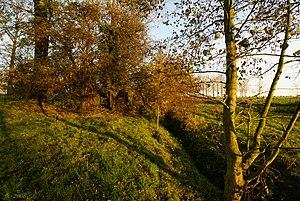
Ketsingen (Belgique): Source du Demer
Le Démer est une rivière de Belgique et un affluent en rive droite de la Dyle, donc un sous-affluent de l'Escaut par le Rupel.